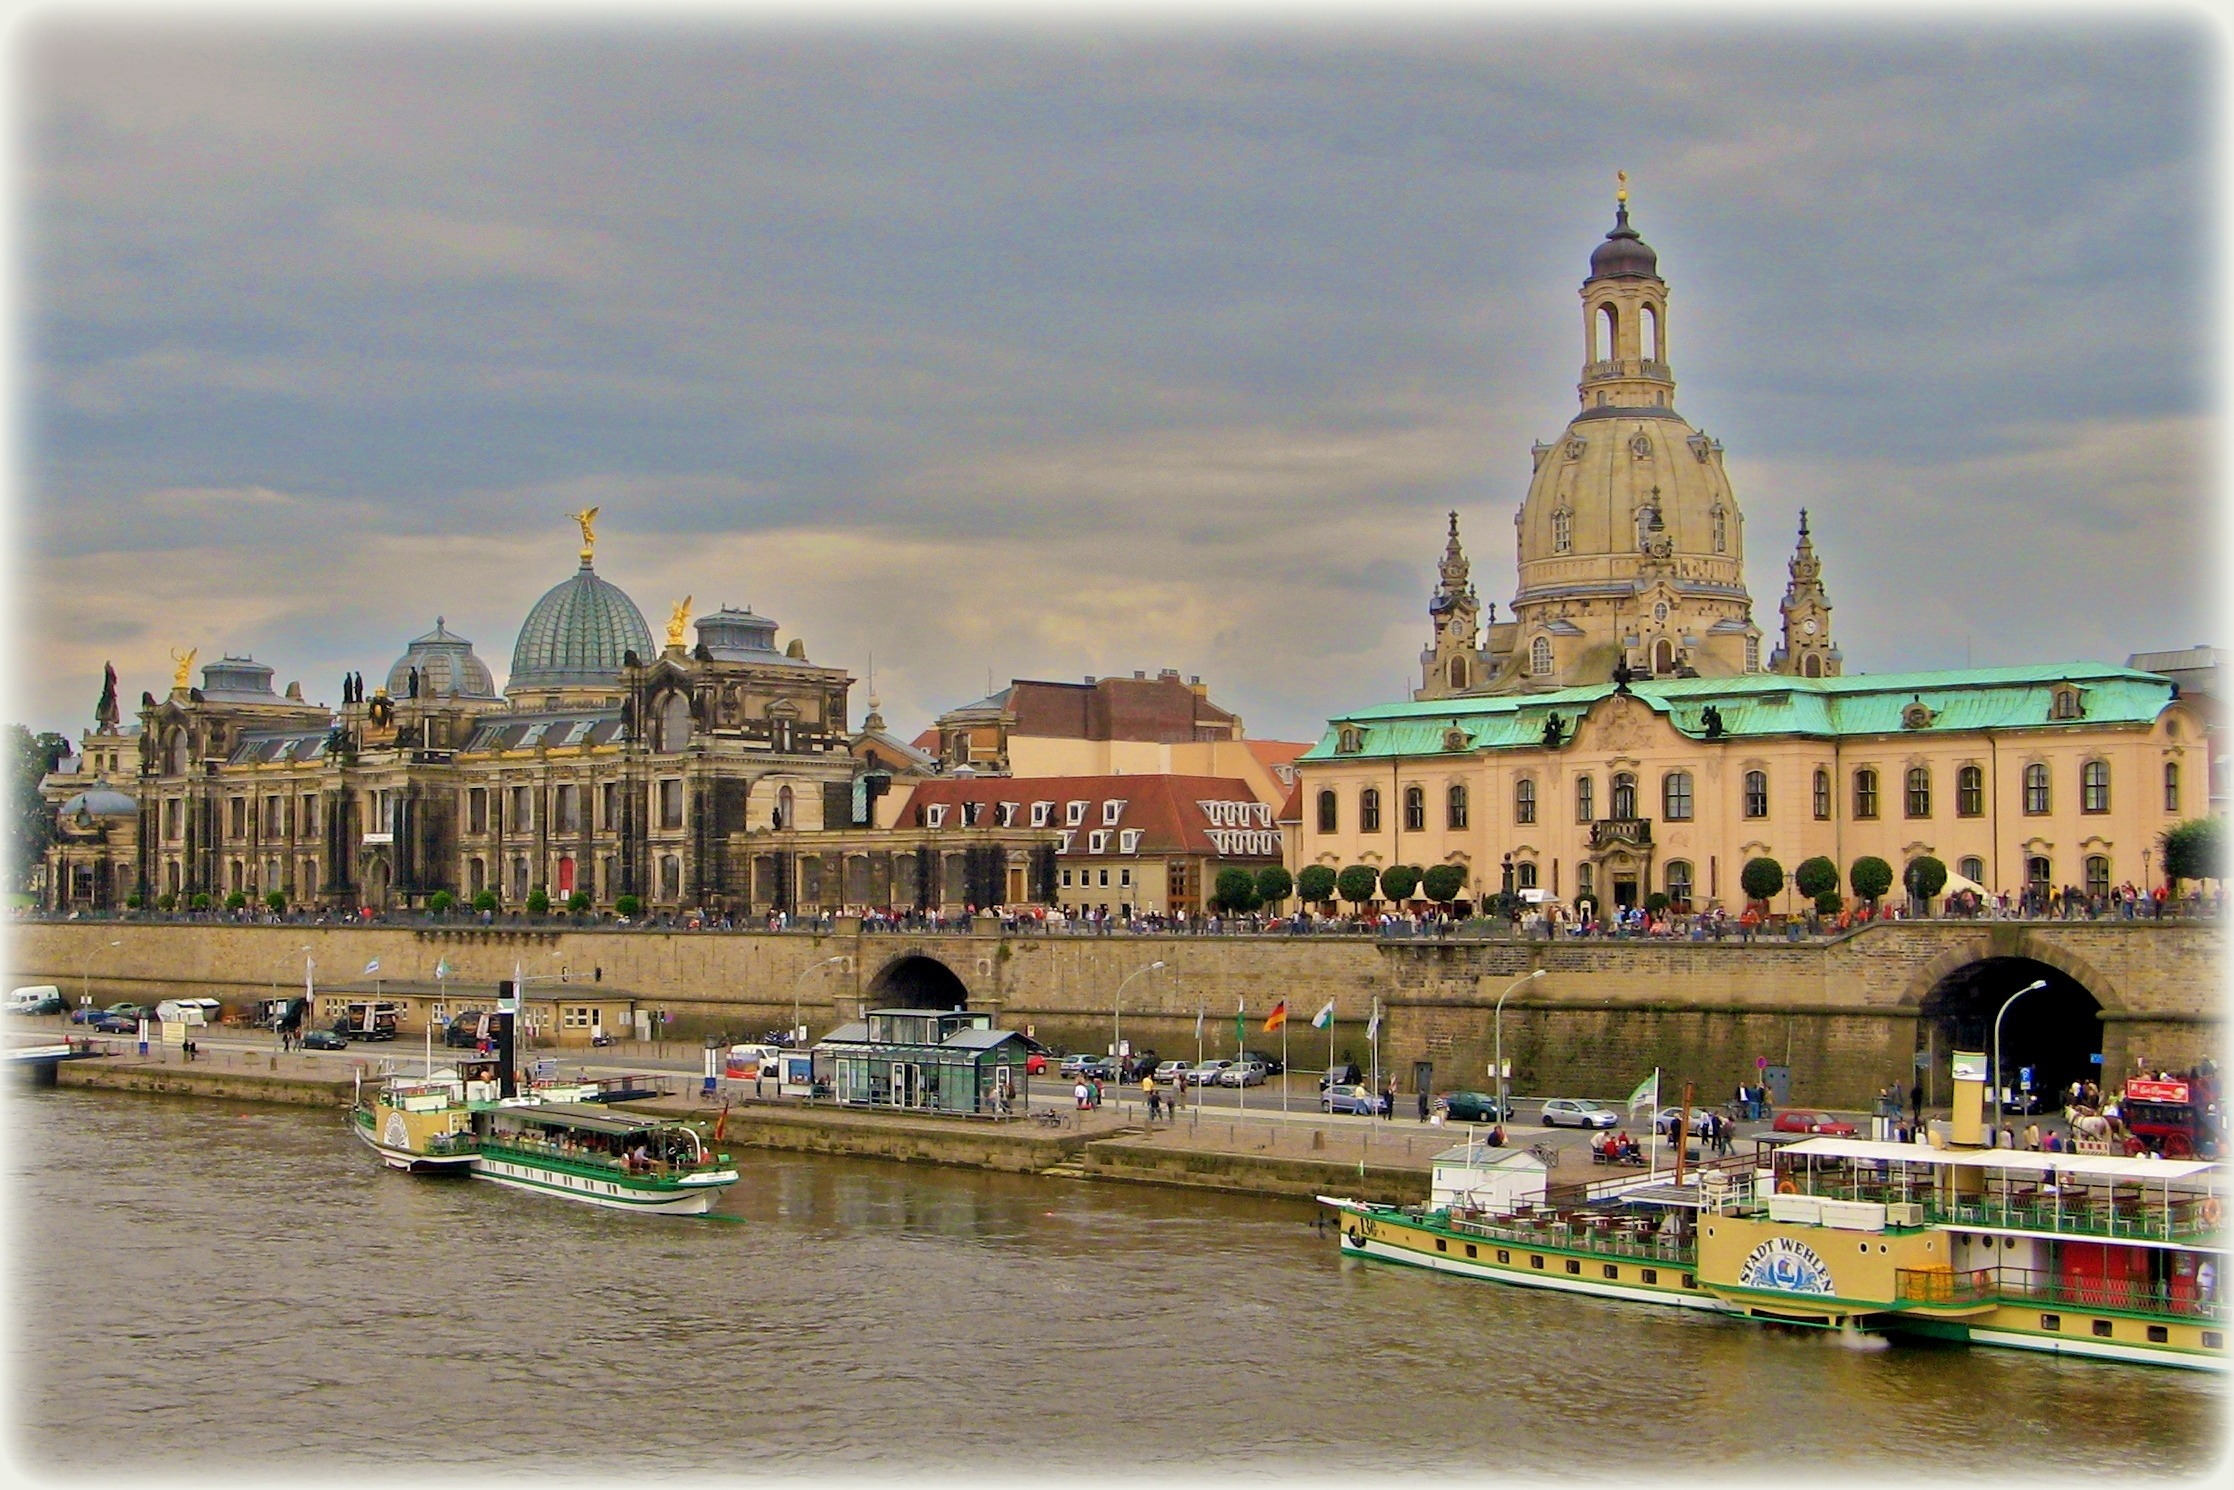
architecture, skyline, town, palace, city, river, canal, cityscape, tower, landmark, tourism, waterway, old town, town square, frauenkirche, dresden, frauenkirche dresden